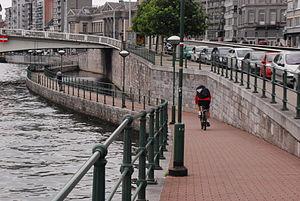
La piste cyclable en bord de Meuse, sur le quai Churchill à Liège.
Le RAVeL, ou réseau autonome de voies lentes, est une initiative de la Région wallonne en Belgique, qui vise à réaliser un réseau d’itinéraires réservés aux piétons, cyclistes, personnes à mobilité réduite et aux cavaliers, là où la situation le permet.